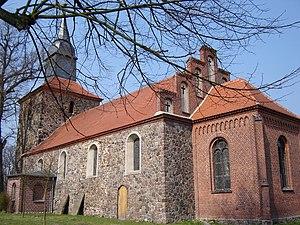
Gladau est un village de Saxe-Anhalt en Allemagne qui a été intégré à la commune de Genthin en 2009. Il fait partie de l'arrondissement de Jerichow-Campagne. Il comprenait 697 habitants au 31 décembre 2007.